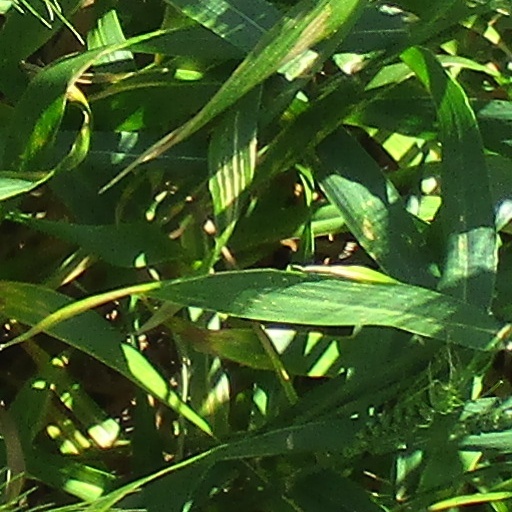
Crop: wheat